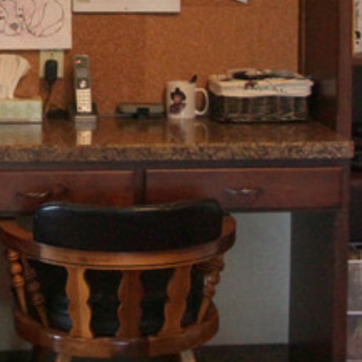
Material: wood